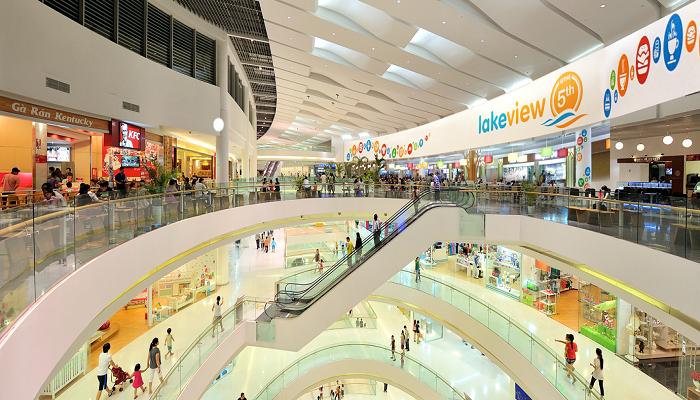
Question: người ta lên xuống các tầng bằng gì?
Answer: bằng thang cuốn